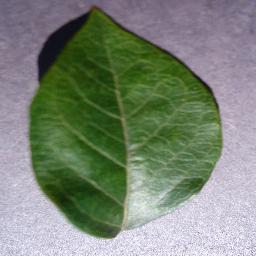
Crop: blueberry
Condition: healthy